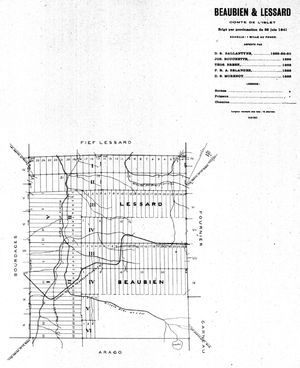
Cartes cadastrales de cantons du Québec, avec indication du nom des arpenteurs Comté de L'Islet Beaubien &amp
Saint-Cyrille-de-Lessard est une municipalité du Québec située dans la MRC de L'Islet dans la Chaudière-Appalaches.